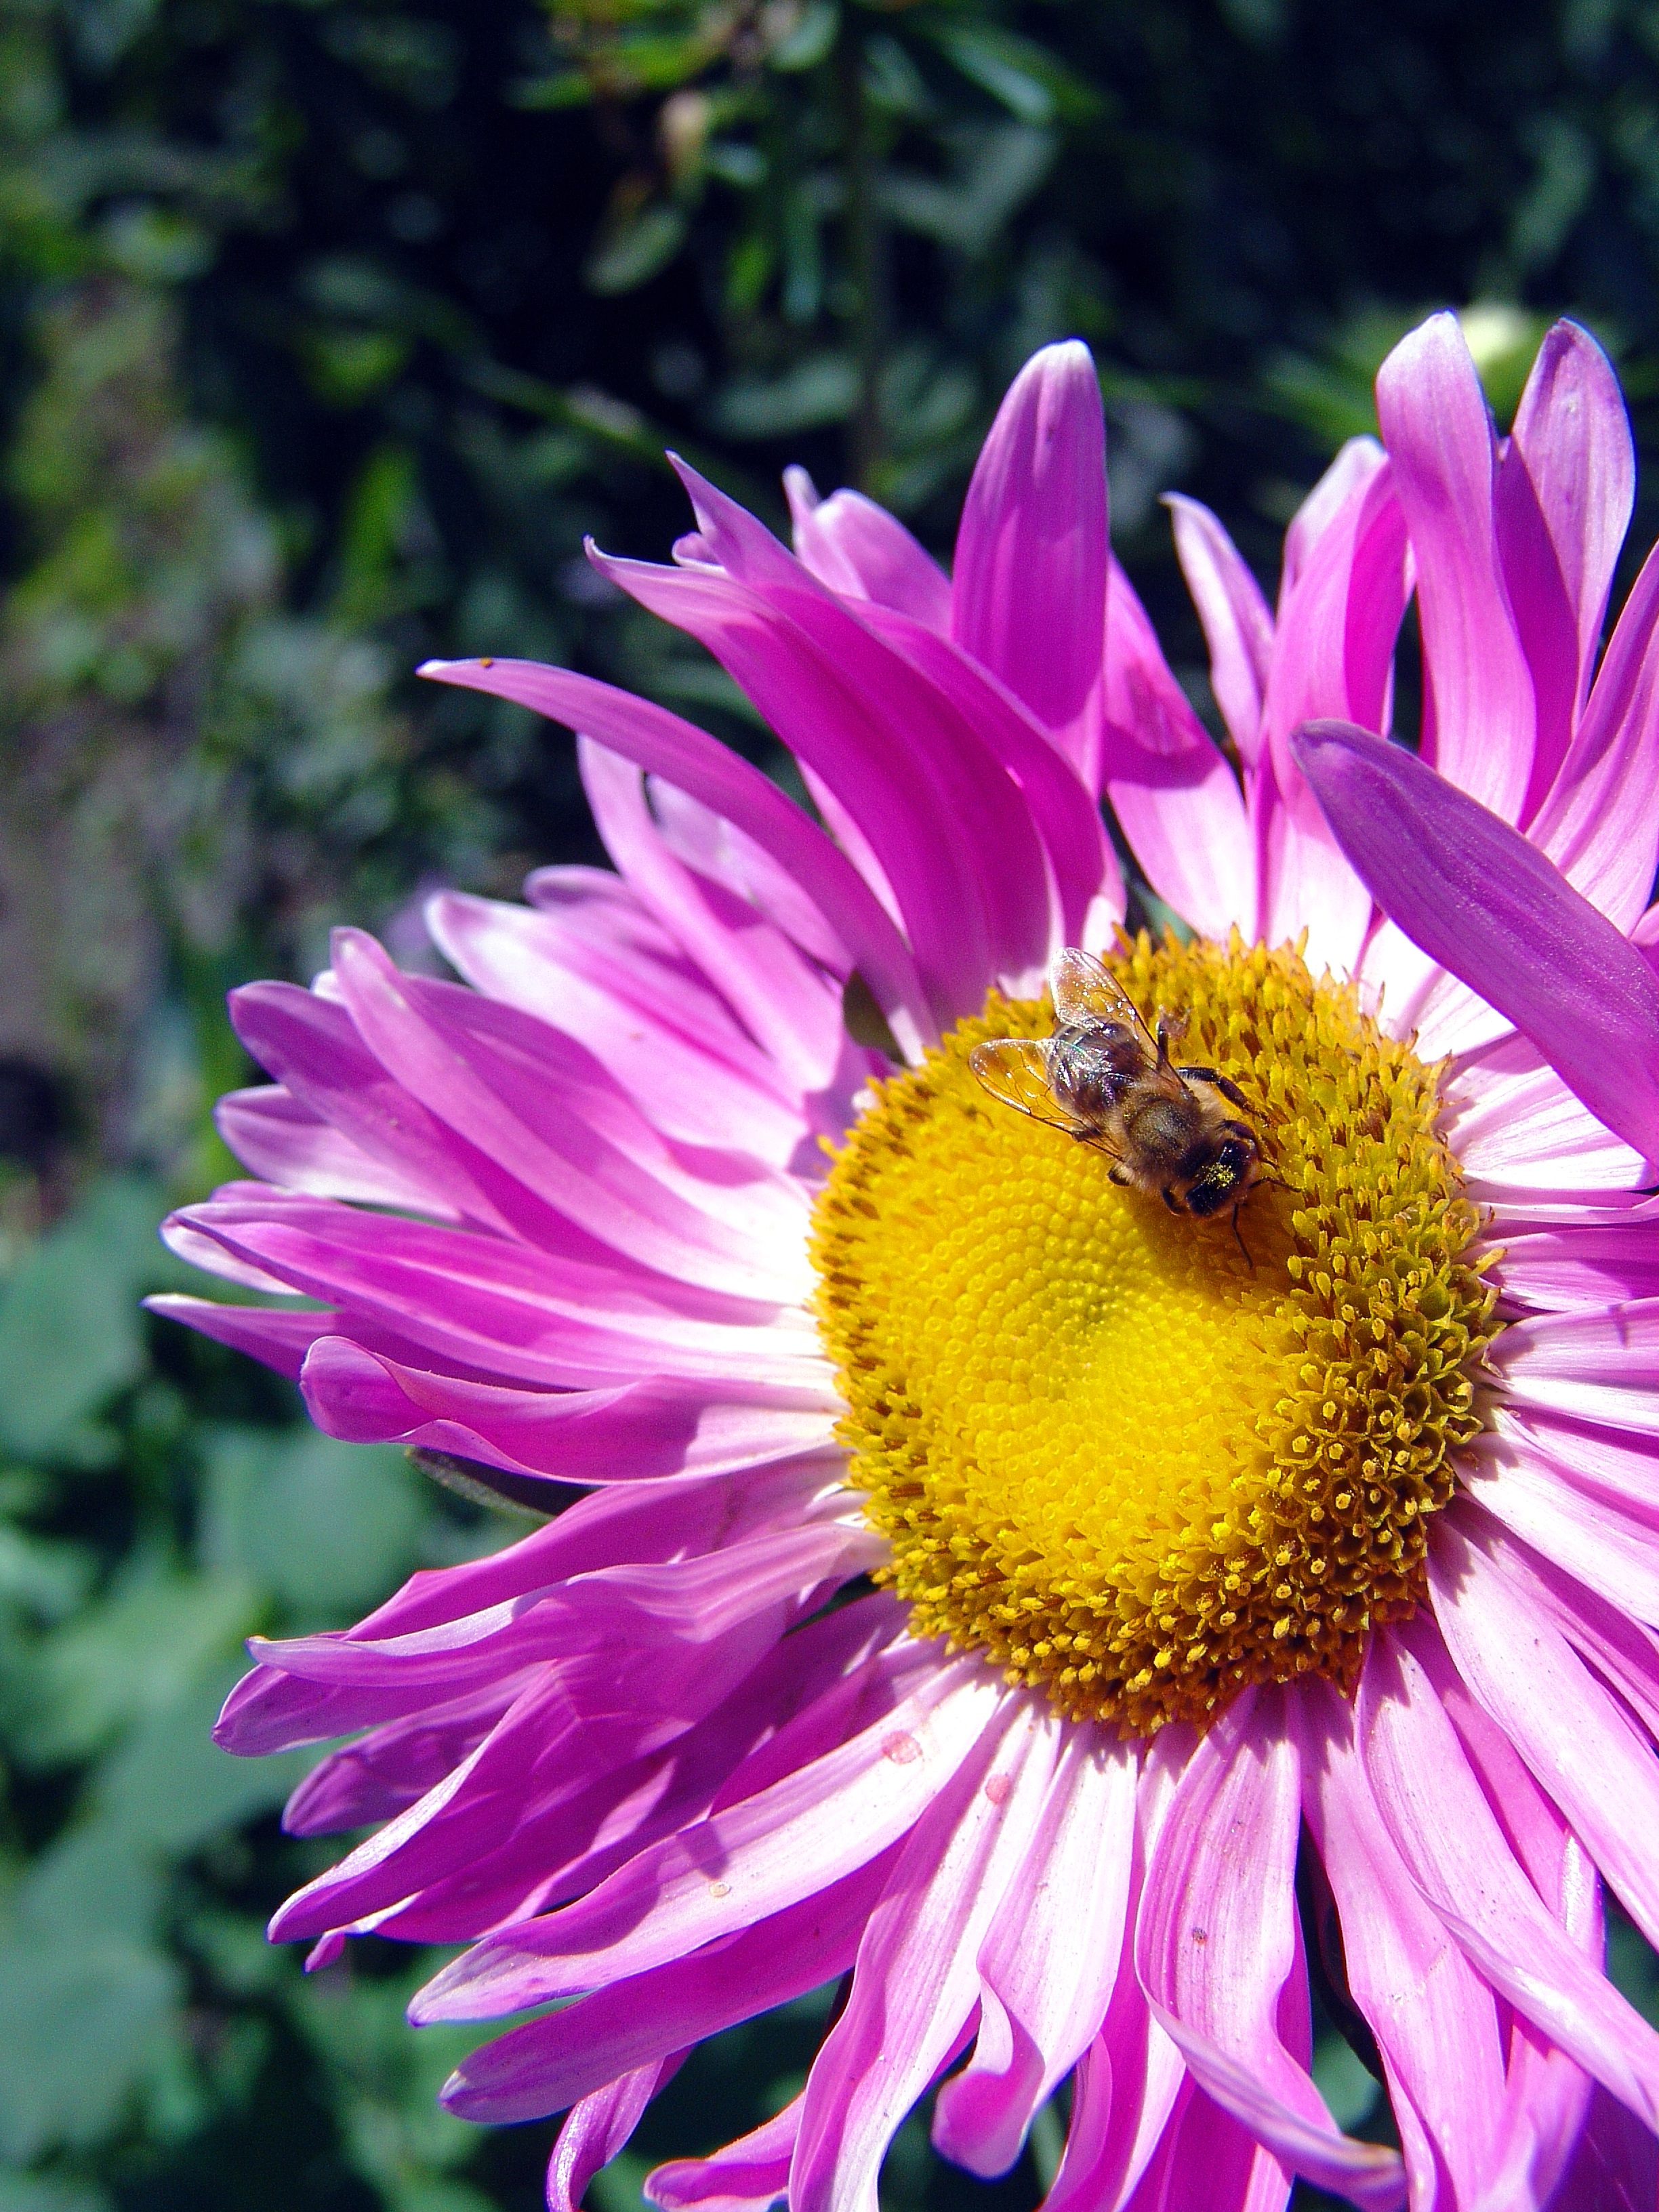
nature, plant, flower, petal, bloom, summer, insect, botany, garden, flora, close up, bright, beautiful, purple flower, macro photography, garden flower, flowering plant, daisy family, annual plant, land plant